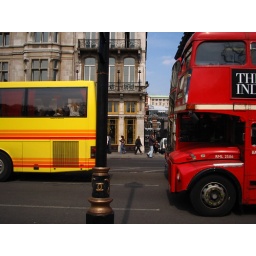
yellow and red buses near Westminster station